Hugh Nibley

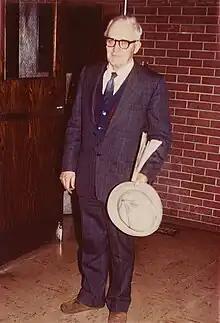
Nibley holding his hat, probably in the late 1970s

Nibley was an active Democrat and a conservationist, pacifist, and anti-materialist. He was strongly opposed to the United States' involvement in the Vietnam War. "Approaching Zion", volume 9 of his collected works, contains his essays on culture, where he critiqued capitalism and socialism, and endorsed the law of consecration. In a 1973 speech entitled "What Is Zion? A Distant View", Nibley mentioned the sometimes dogmatic application of the BYU's honor code, particularly the hairstyle and dress standards.